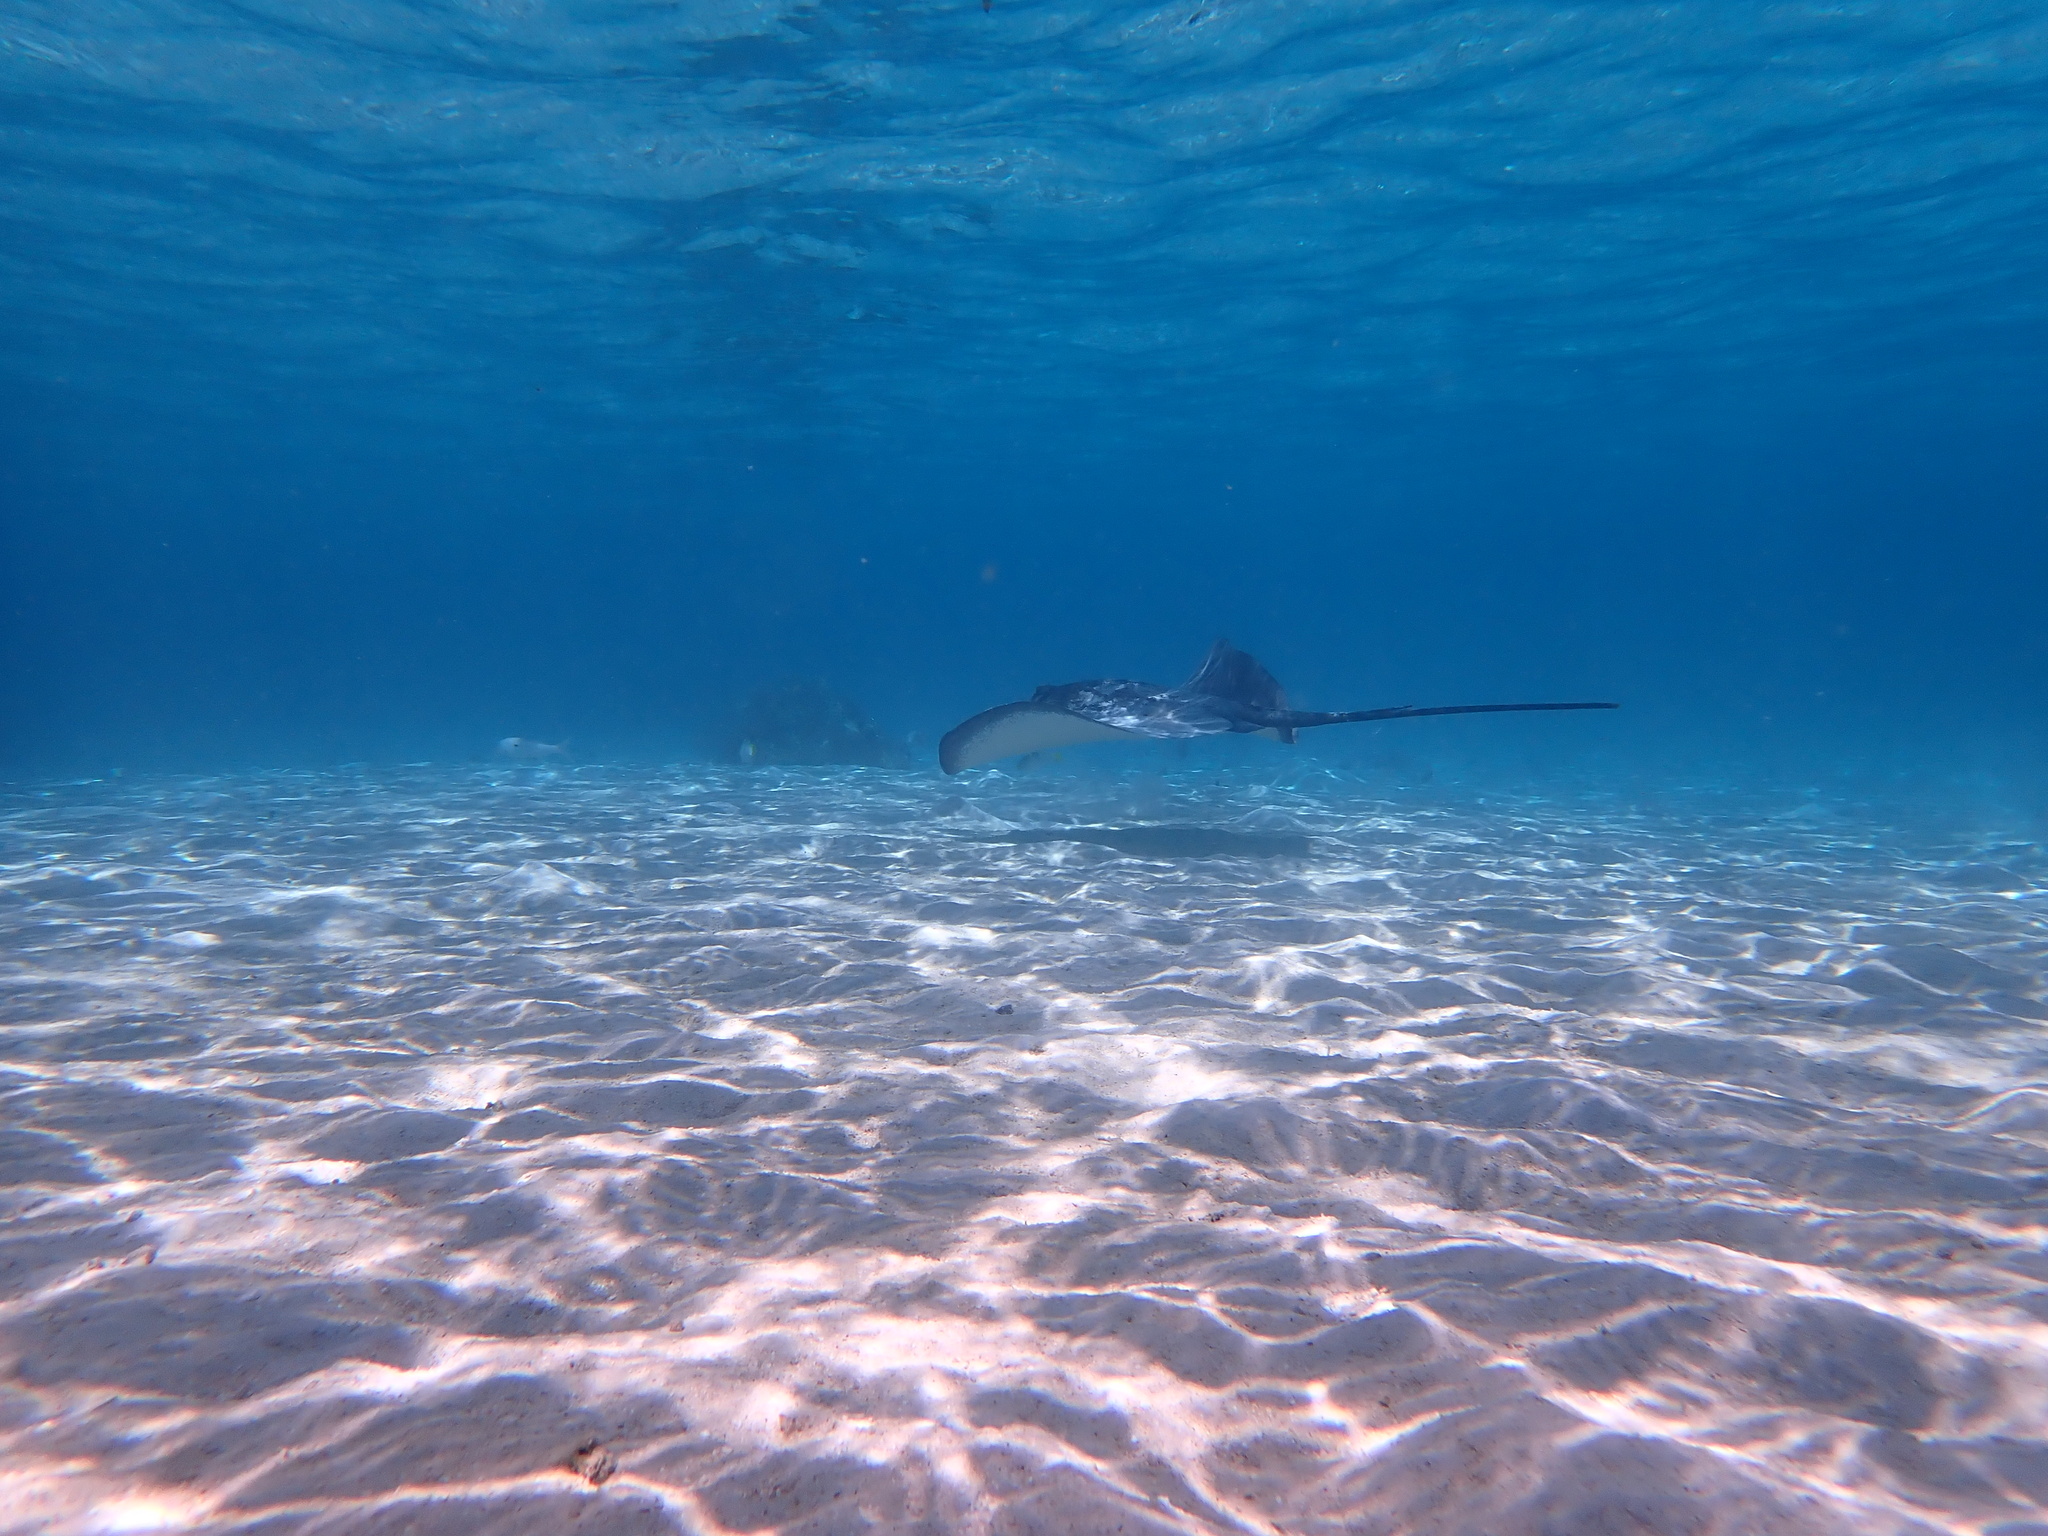
fish (species not among the labelled classes)